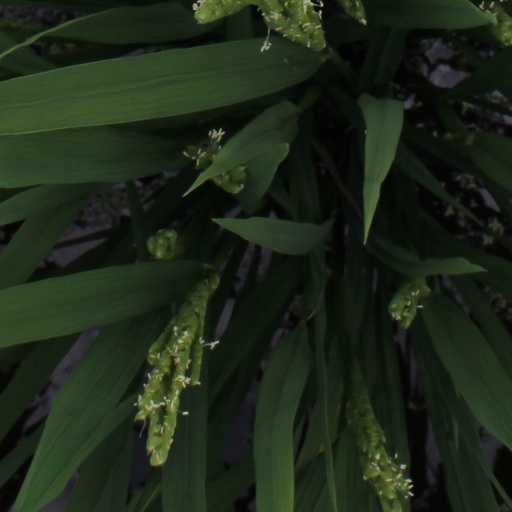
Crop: rice